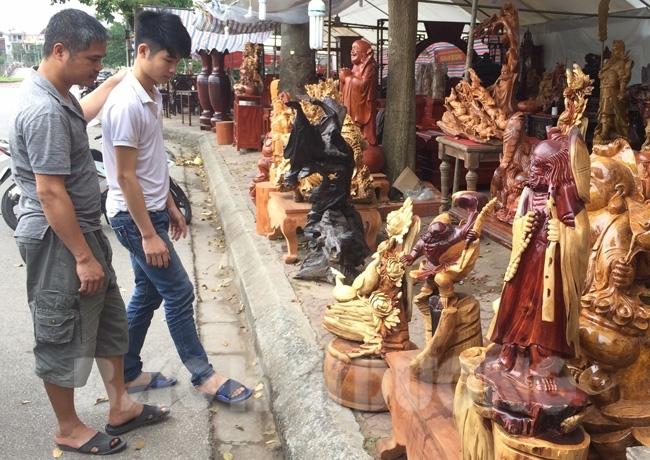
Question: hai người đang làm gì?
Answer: đang xem tượng gỗ